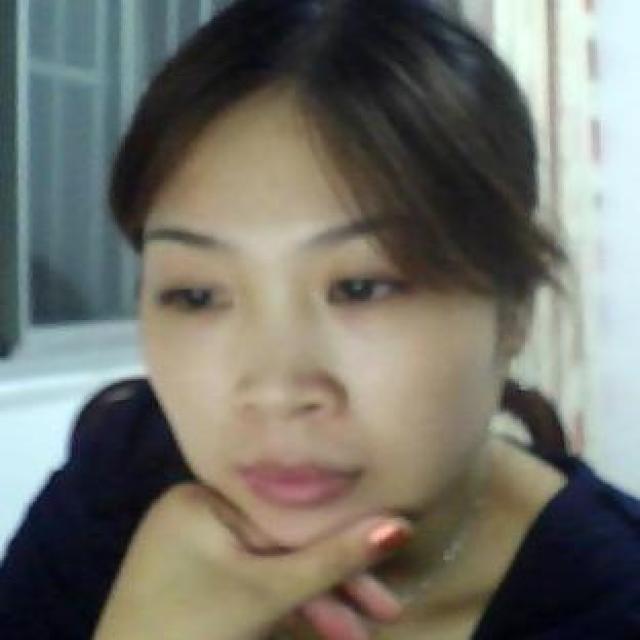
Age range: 21-44